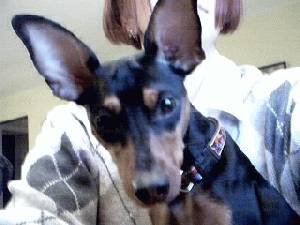
Animal: dog
Breed: miniature_pinscher